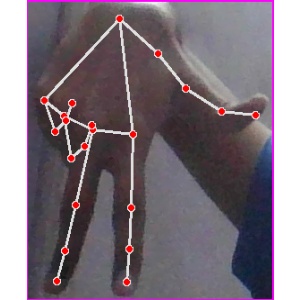
अक्षर: ग